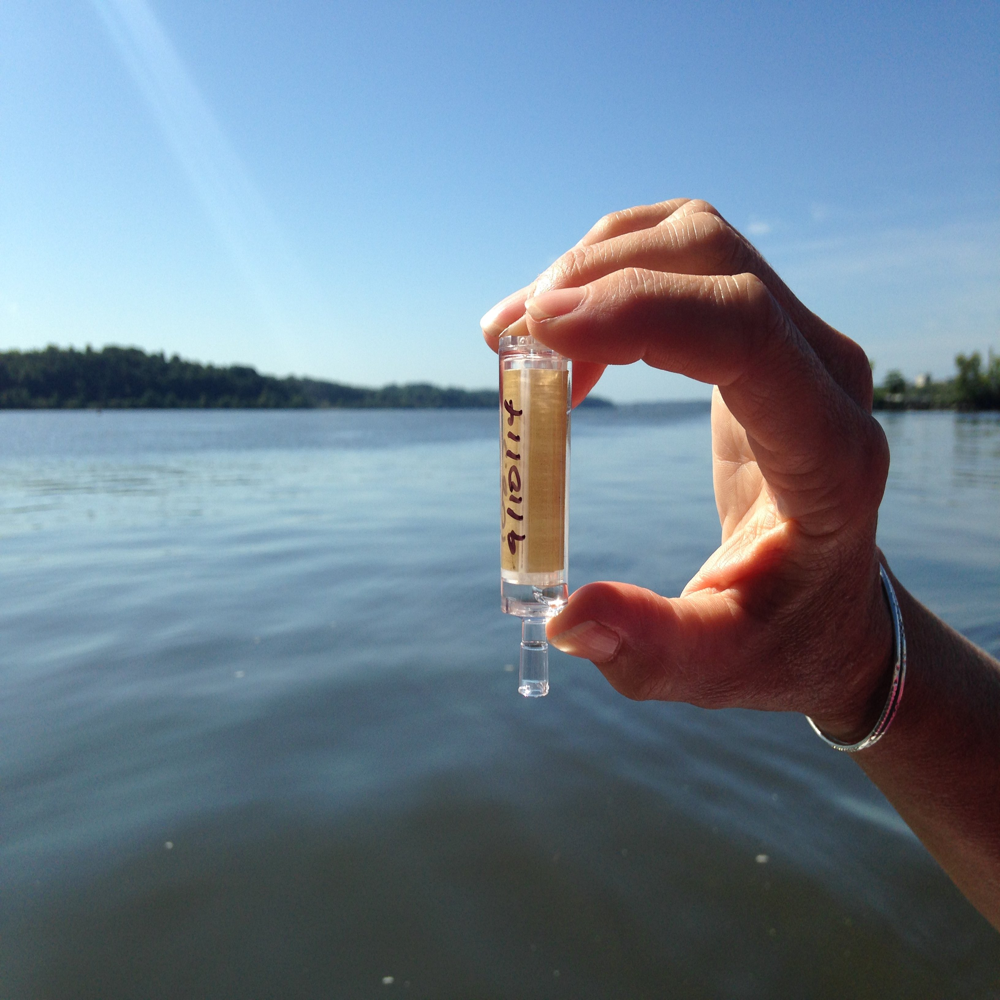
Body of water present: yes
Land polluted: no
Water polluted: no
Pollution percentage: 0%